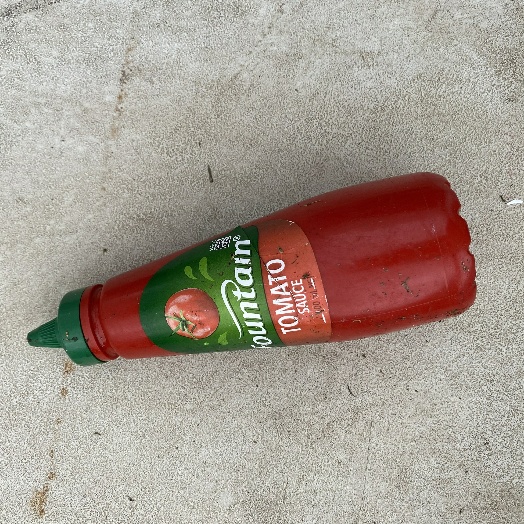
Label: Plastic